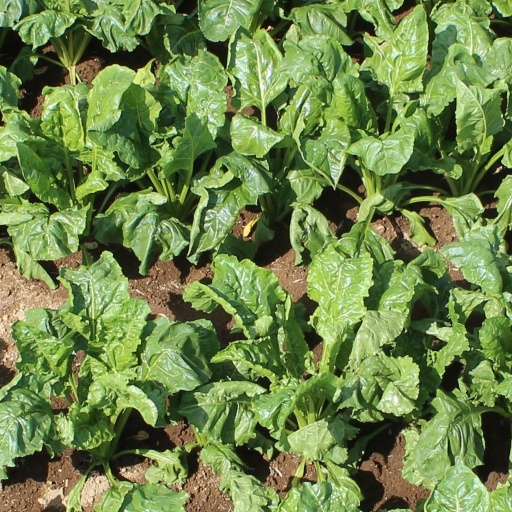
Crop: sugar beet